Iranian Revolution

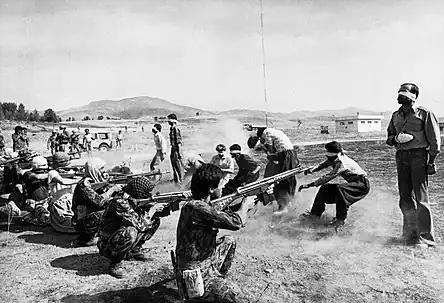
A revolutionary firing squad in 1979

When the news of the Shah's departure was announced from newspapers and news at 2 pm on Iran's National Radio, there were spontaneous scenes of joy throughout the country. Millions poured onto the streets, and virtually every remaining sign of the monarchy was torn down by the crowds. Bakhtiar dissolved SAVAK and freed all remaining political prisoners. He ordered the army to allow mass demonstrations, promised free elections and invited the revolutionaries into a government of "national unity".